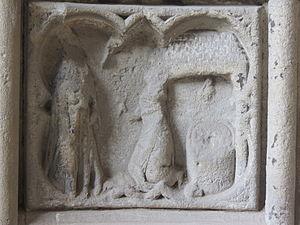
Détail du 7e médaillon du portail des Marmoussets dont la lecture est en boustrophédon représentant Ouen guérissant un meunier paralytique lors d'un voyage en Anjou.